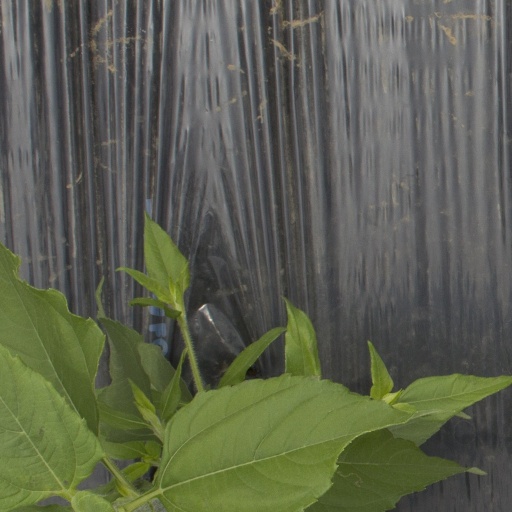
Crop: Jerusalem artichoke